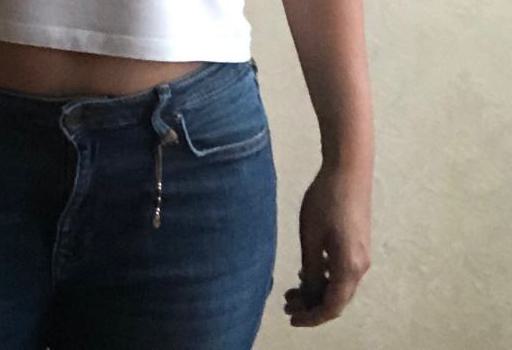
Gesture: no_gesture